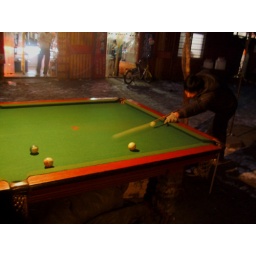
A young student takes his shot under the naked light bulbs of an out door pool table